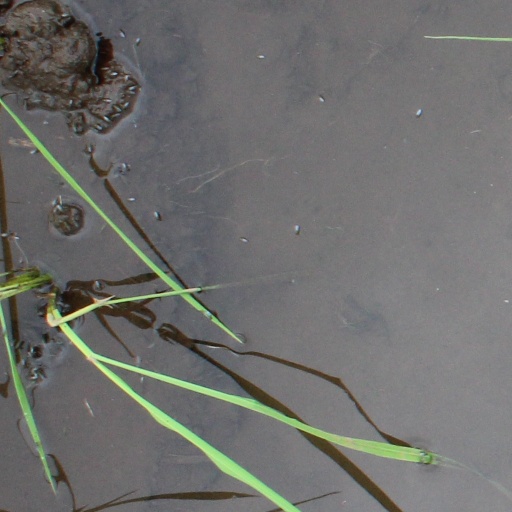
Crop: rice